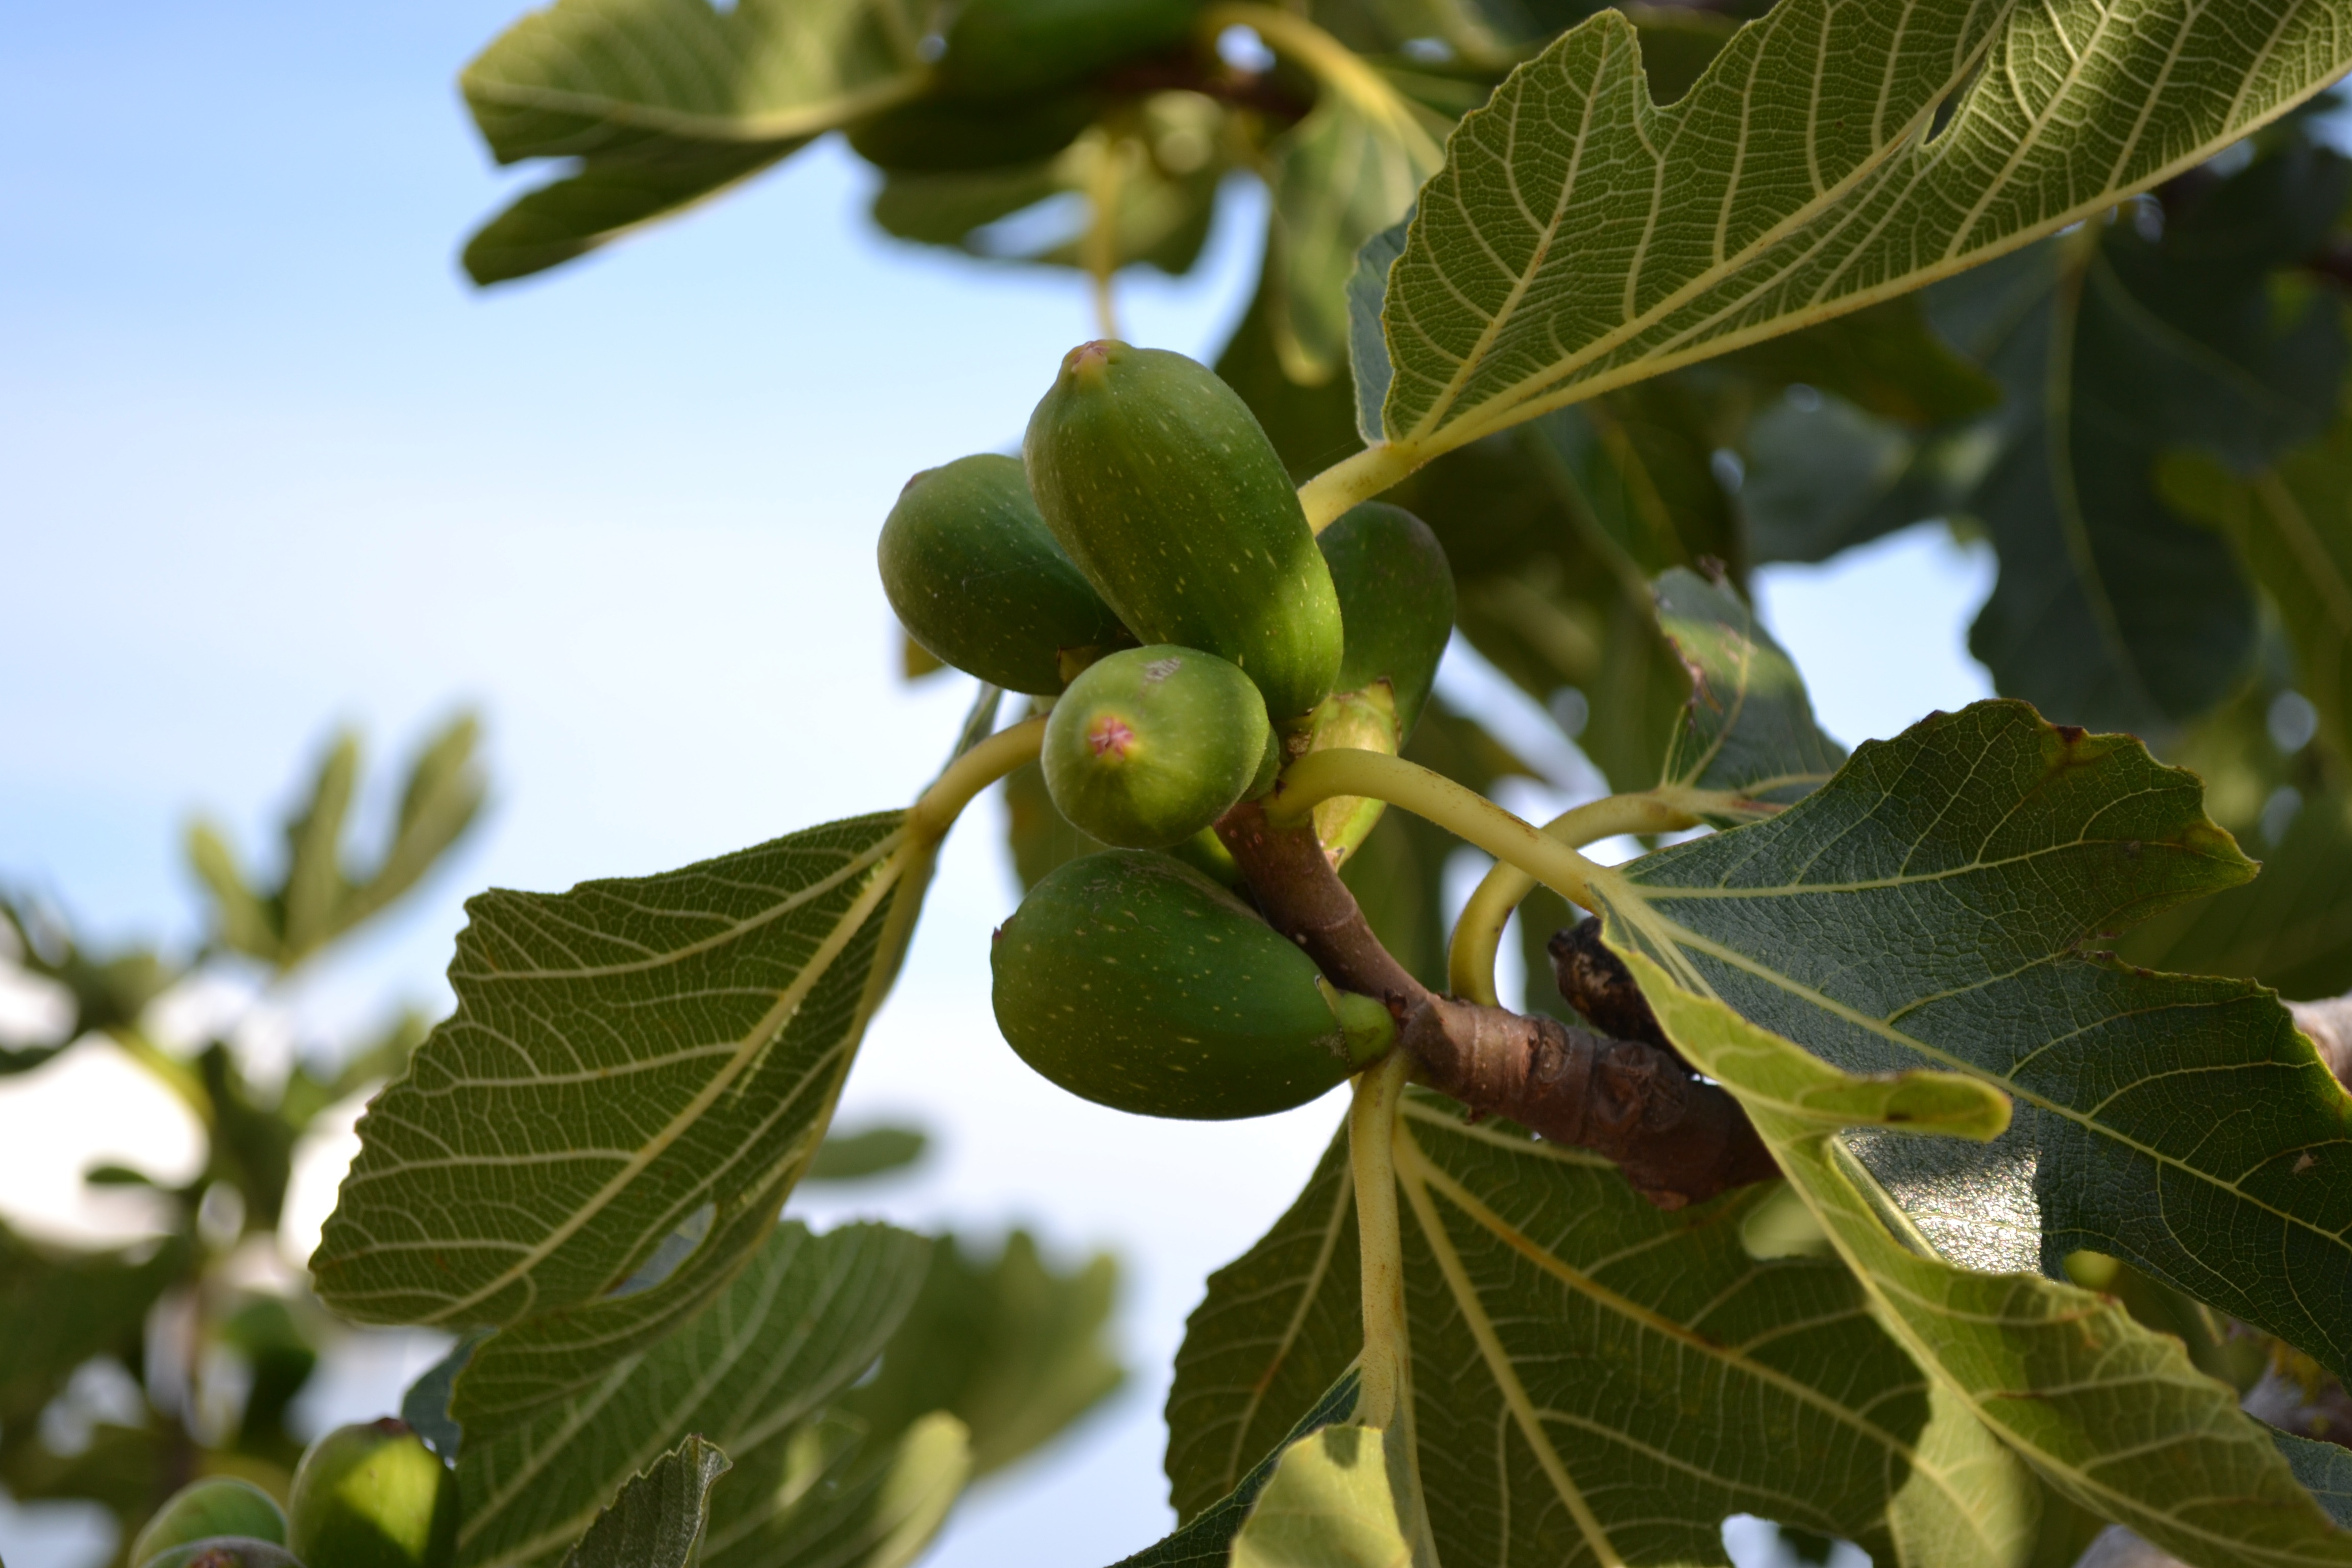
tree, branch, plant, fruit, leaf, flower, wild, food, green, produce, evergreen, botany, flora, fig, close up, shrub, deciduous, garden of eden, adam and eve, flowering plant, fig leaf, young fruit, ficus carica, coccoloba uvifera, common fig, woody plant, land plant, wild fig